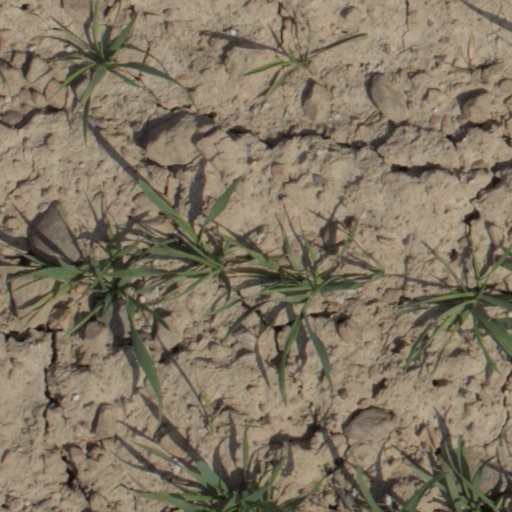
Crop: wheat